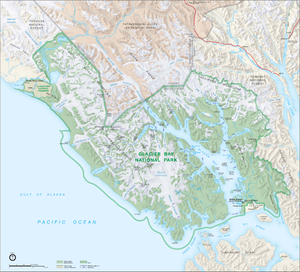
Le bassin de la Baie des Glaciers, situé en Alaska du Sud-Est, englobe la Baie des Glaciers et les montagnes et glaciers environnants. Il a été proclamé monument national américain le 25 février 1925, a ensuite été agrandi, et définit le 2 décembre 1980 comme parc national et réserve de la Baie des Glaciers en vertu de l'Alaska National Interest Lands Conservation Act, couvrant une superficie de 1 329 000 ha. En 1986, l'UNESCO a créé une réserve mondiale de biosphère de 23 000 ha. C'est la plus grande réserve de biosphère gérée par l'UNESCO dans le monde. En 1992, l'UNESCO a désigné cette zone comme faisant partie d'un site du patrimoine mondial, s'étendant sur une superficie de 98 000 km², qui comprenait également le Parc national de Wrangell–Saint-Élie, le parc national Kluane et le parc Tatshenshini-Alsek. Une partie du parc national est également une réserve intégrale couvrant 1 076 000 ha.
Le parc national de Glacier Bay est un parc national situé en Alaska aux États-Unis d'Amérique.